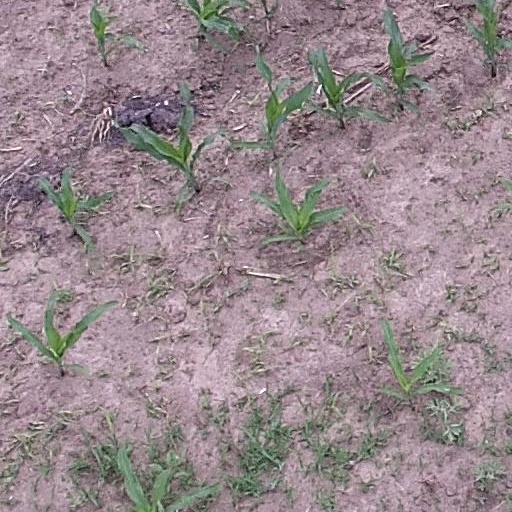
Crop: maize; corn